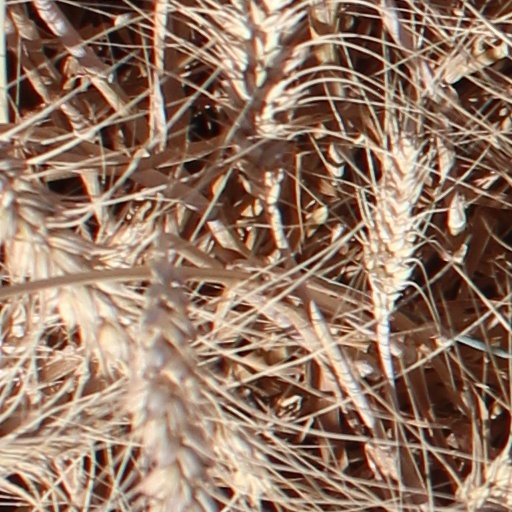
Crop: wheat